Speak, Music!

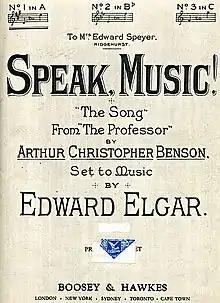

Speak, Music! is a song written by the English composer Edward Elgar in 1901 as his Op.41, No.2.